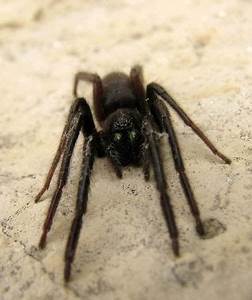
Label: spider